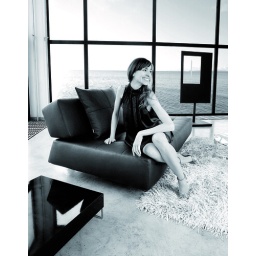
Long Horn Excess sofa bed in black leather textile 582 - front page